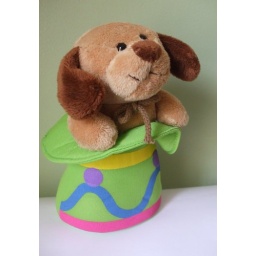
dog in a hat